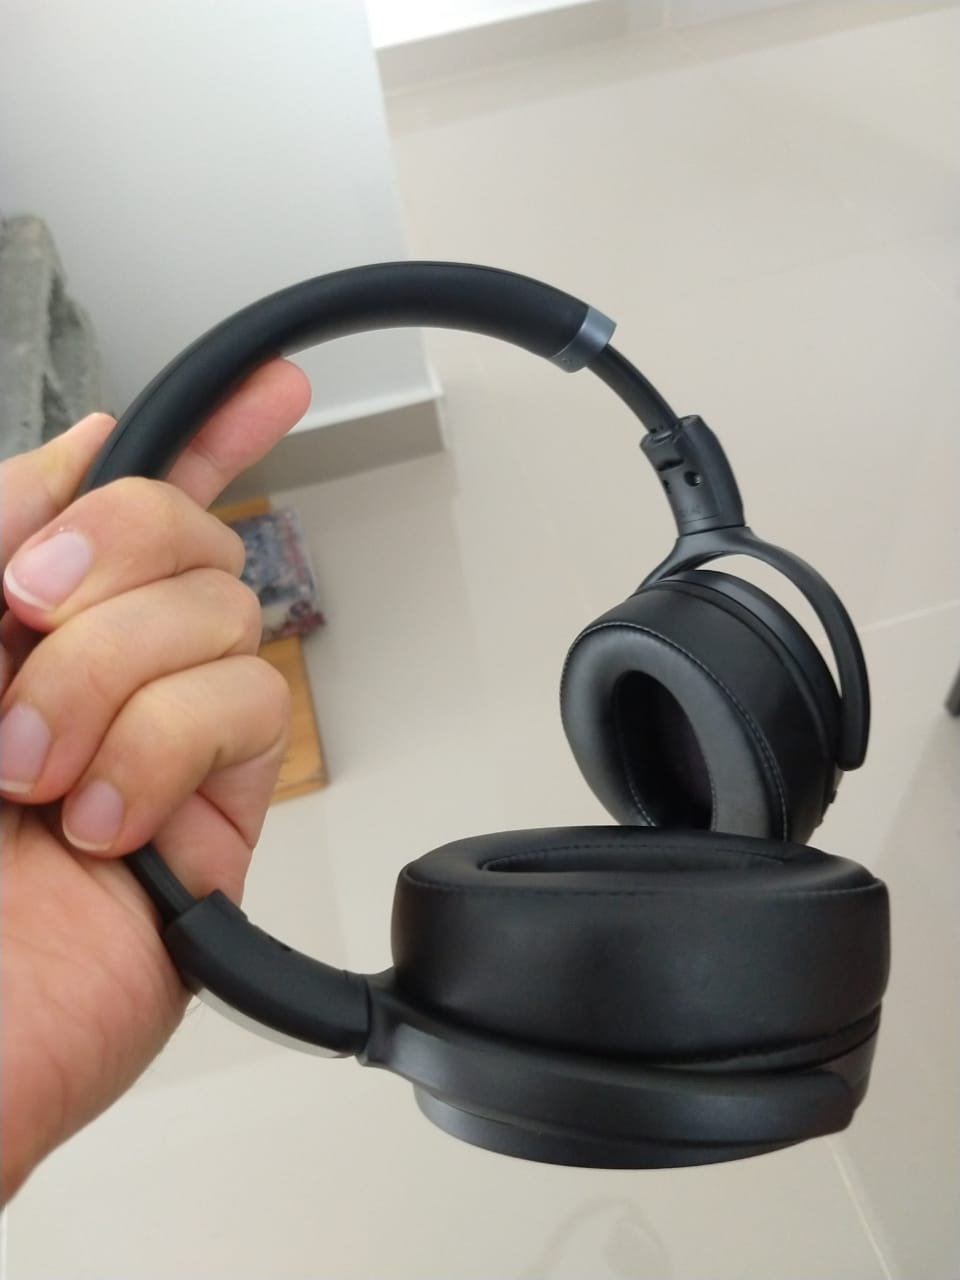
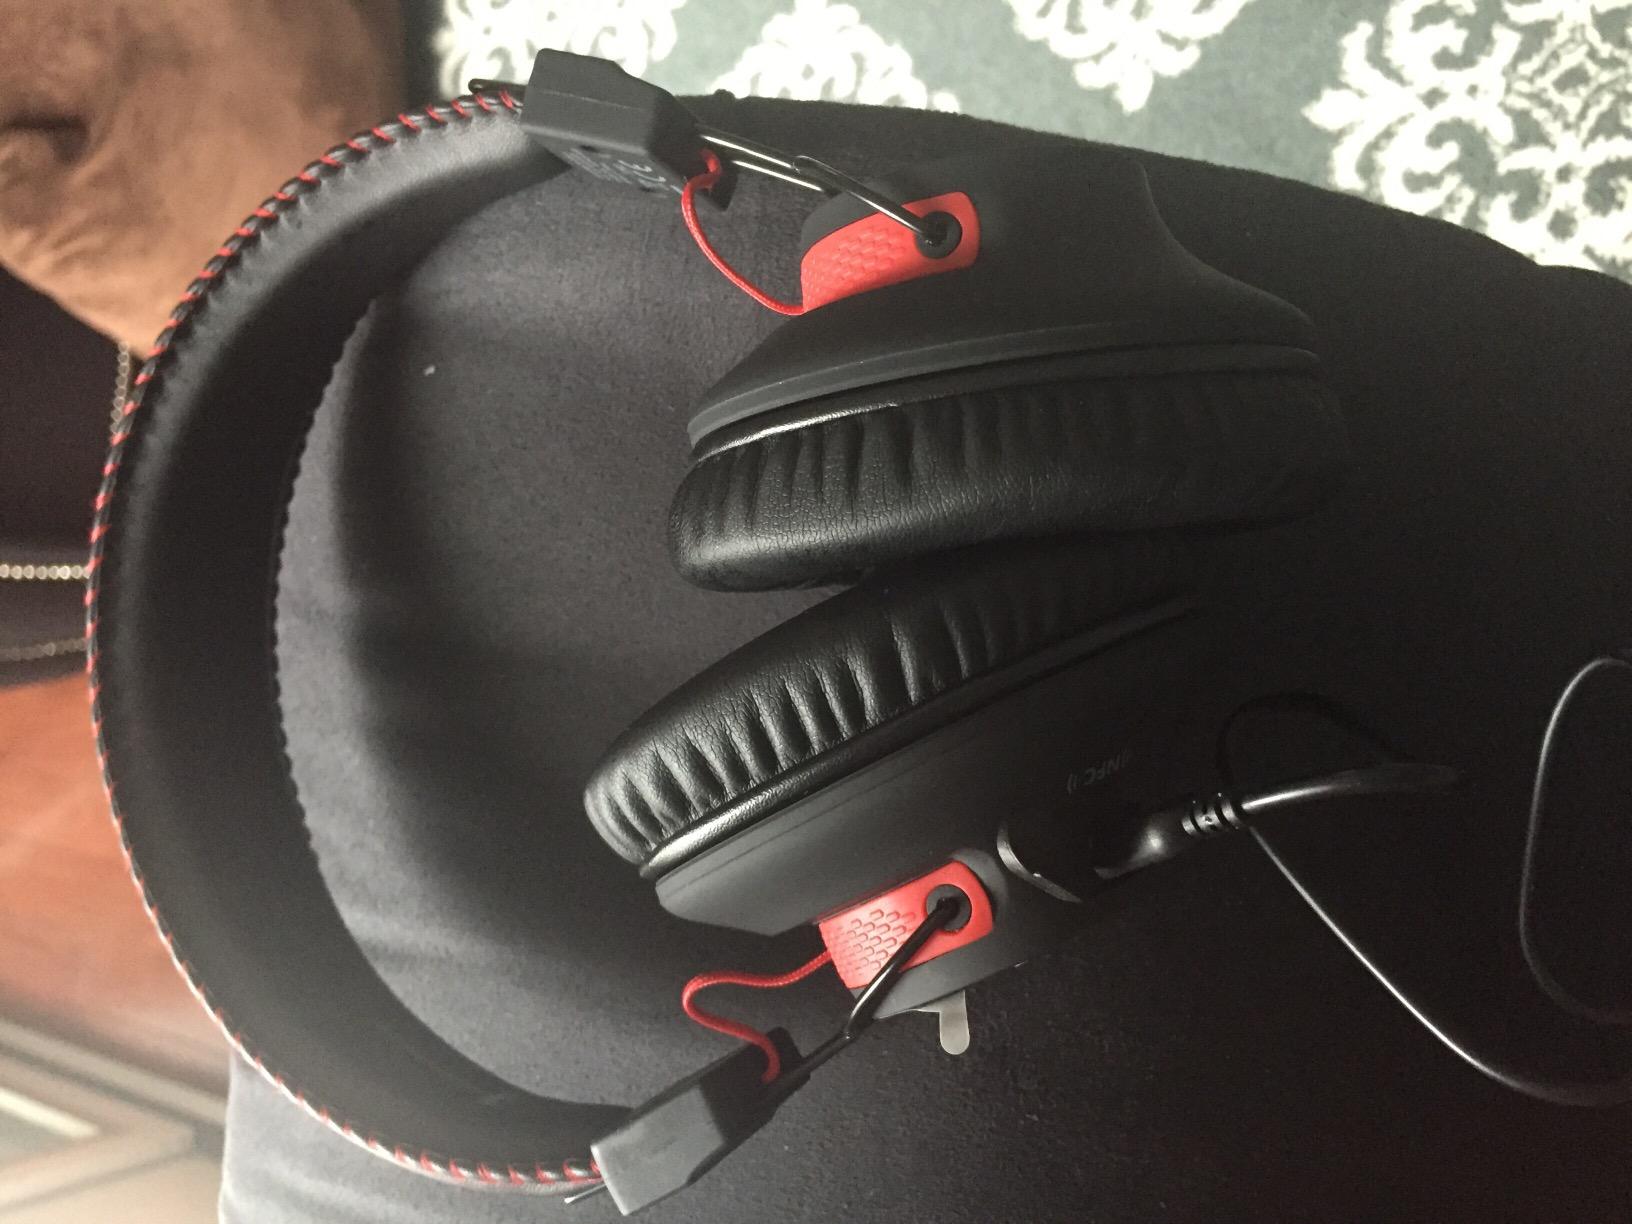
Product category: headphones
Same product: no